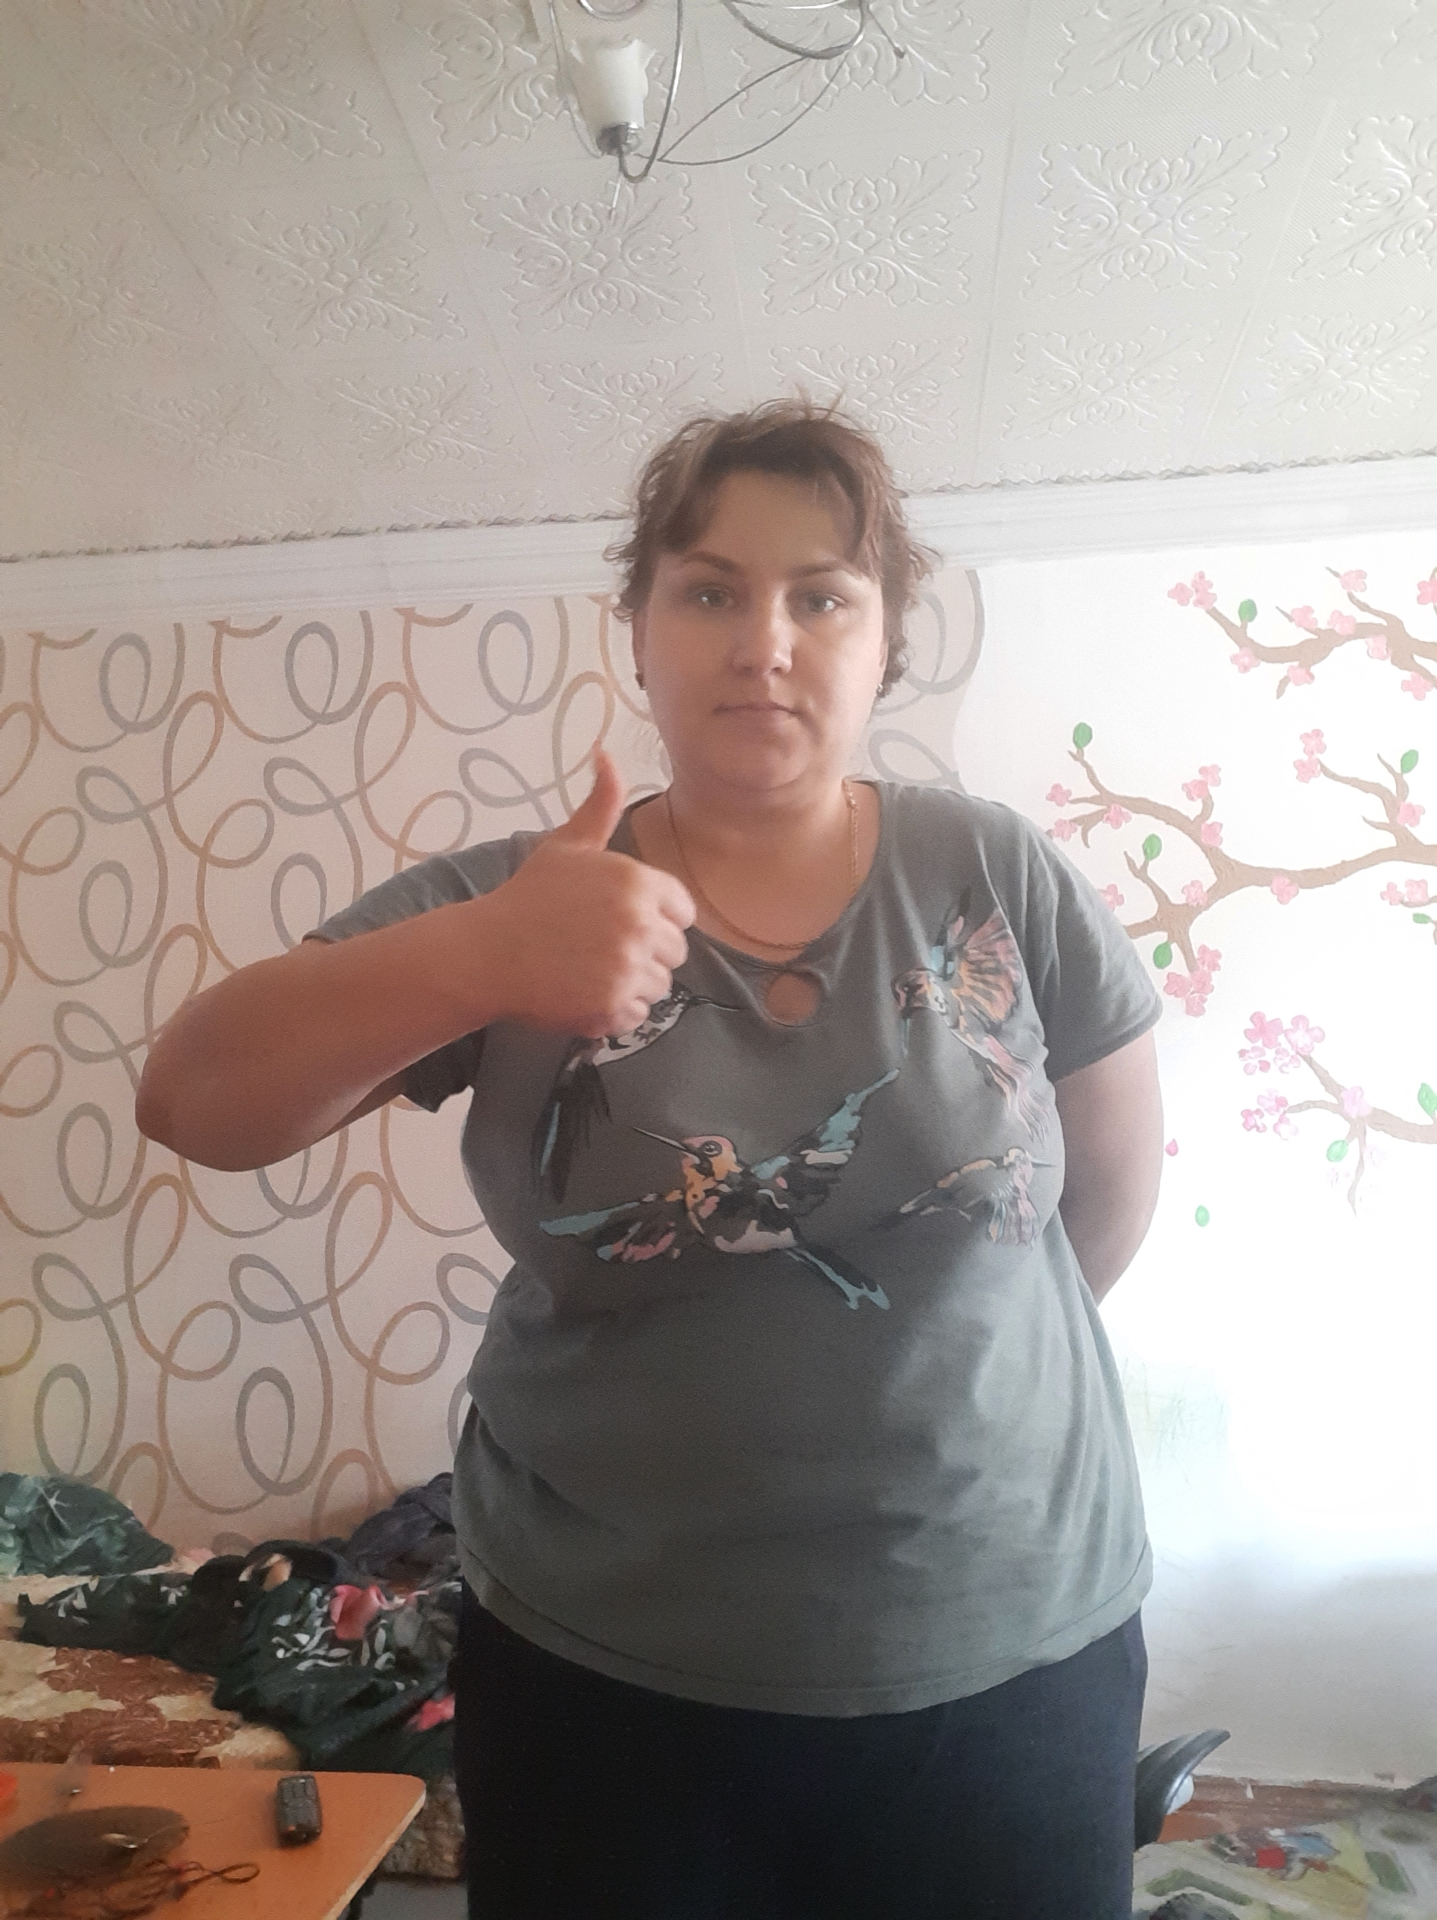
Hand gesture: like